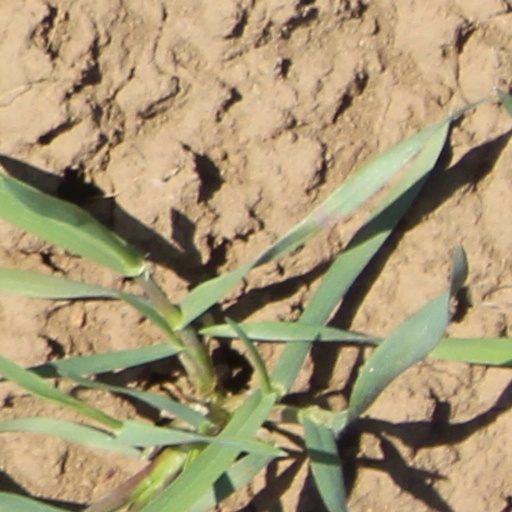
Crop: wheat